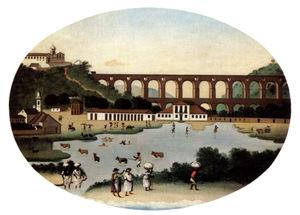
Santa Teresa est un quartier sur les hauteurs de la Zone Centrale de Rio de Janeiro. Il prend son nom du couvent des Carmélites dédié à Santa Teresa d'Avila. Il connut un grand essor au XIXᵉ siècle et continue à ce jour de présenter un grand intérêt artistique, culturel et touristique. L'image du quartier est fortement associée au bonde elétrico qui en parcourt les axes principaux et le relie au centre. Santa Teresa est bordé par les quartiers de Centro, Lapa, Cidade Nova, Rio Comprido et Catumbi dans la Zone Centrale, Laranjeiras, Cosme Velho, Botafogo, Catete, Gloria dans la zone sud, et Alto da Boa Vista dans la Zone Nord. Son indice de développement humain était de 0.878 en 2000.